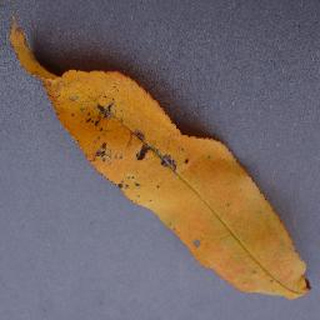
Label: peach_bacterial_spot